Bicycle and motorcycle geometry

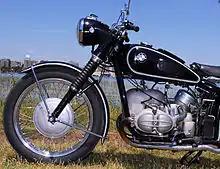
Telescopic forks on a BMW motorcycle reveal the steering axis angle, also called the rake angle

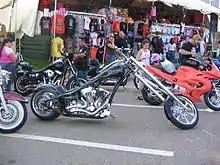
Example of a chopper with an unusually large rake angle

The steering axis angle is called "caster angle" when measured from vertical axis or "head angle" when measured from horizontal axis. The "steering axis" is the axis about which the steering mechanism (fork, handlebars, front wheel, etc.) pivots. The steering axis angle usually matches the angle of the head tube.